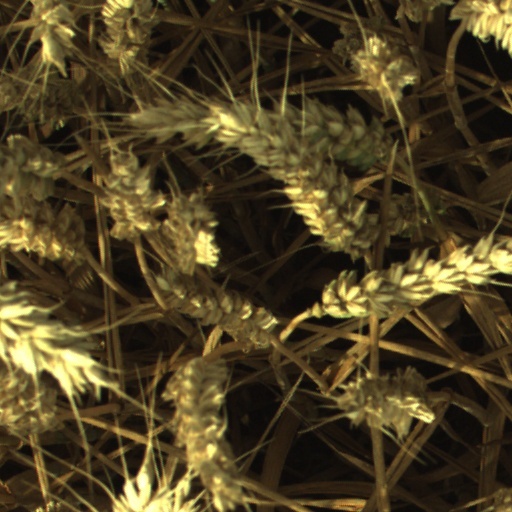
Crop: wheat